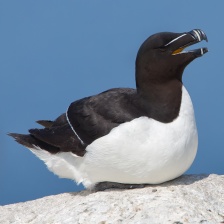
Species: RAZORBILL
Scientific name: ALCA TORDA